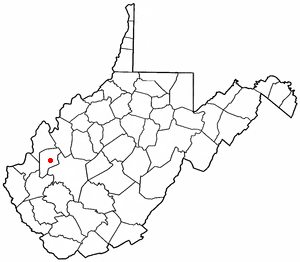
Bancroft est une municipalité américaine située dans le comté de Putnam en Virginie-Occidentale.